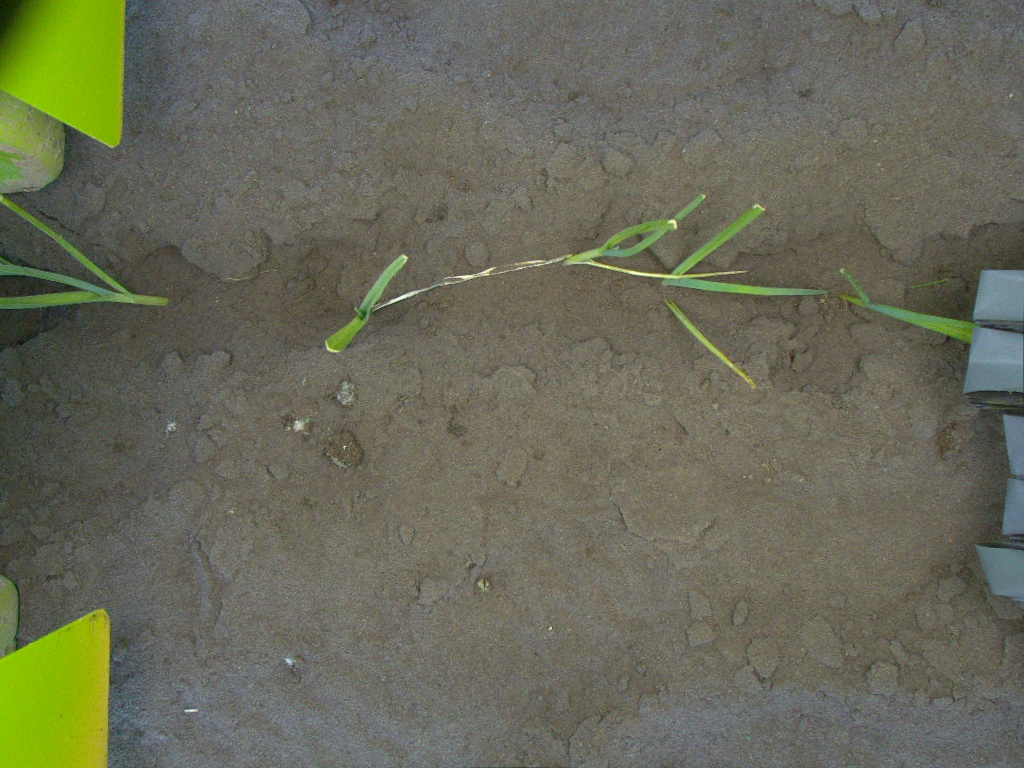
Crop: leek
Objects: stem_leek, stem_leek, stem_leek, stem_leek, stem_leek, leek, leek, leek, leek, leek